Jacob Schaefer Jr.

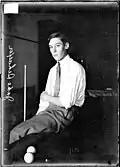

He was the son of fellow billiards pro Jacob Schaefer Sr. (1855–1910), who was known as "the Wizard" by reason of his exploits with the cue.